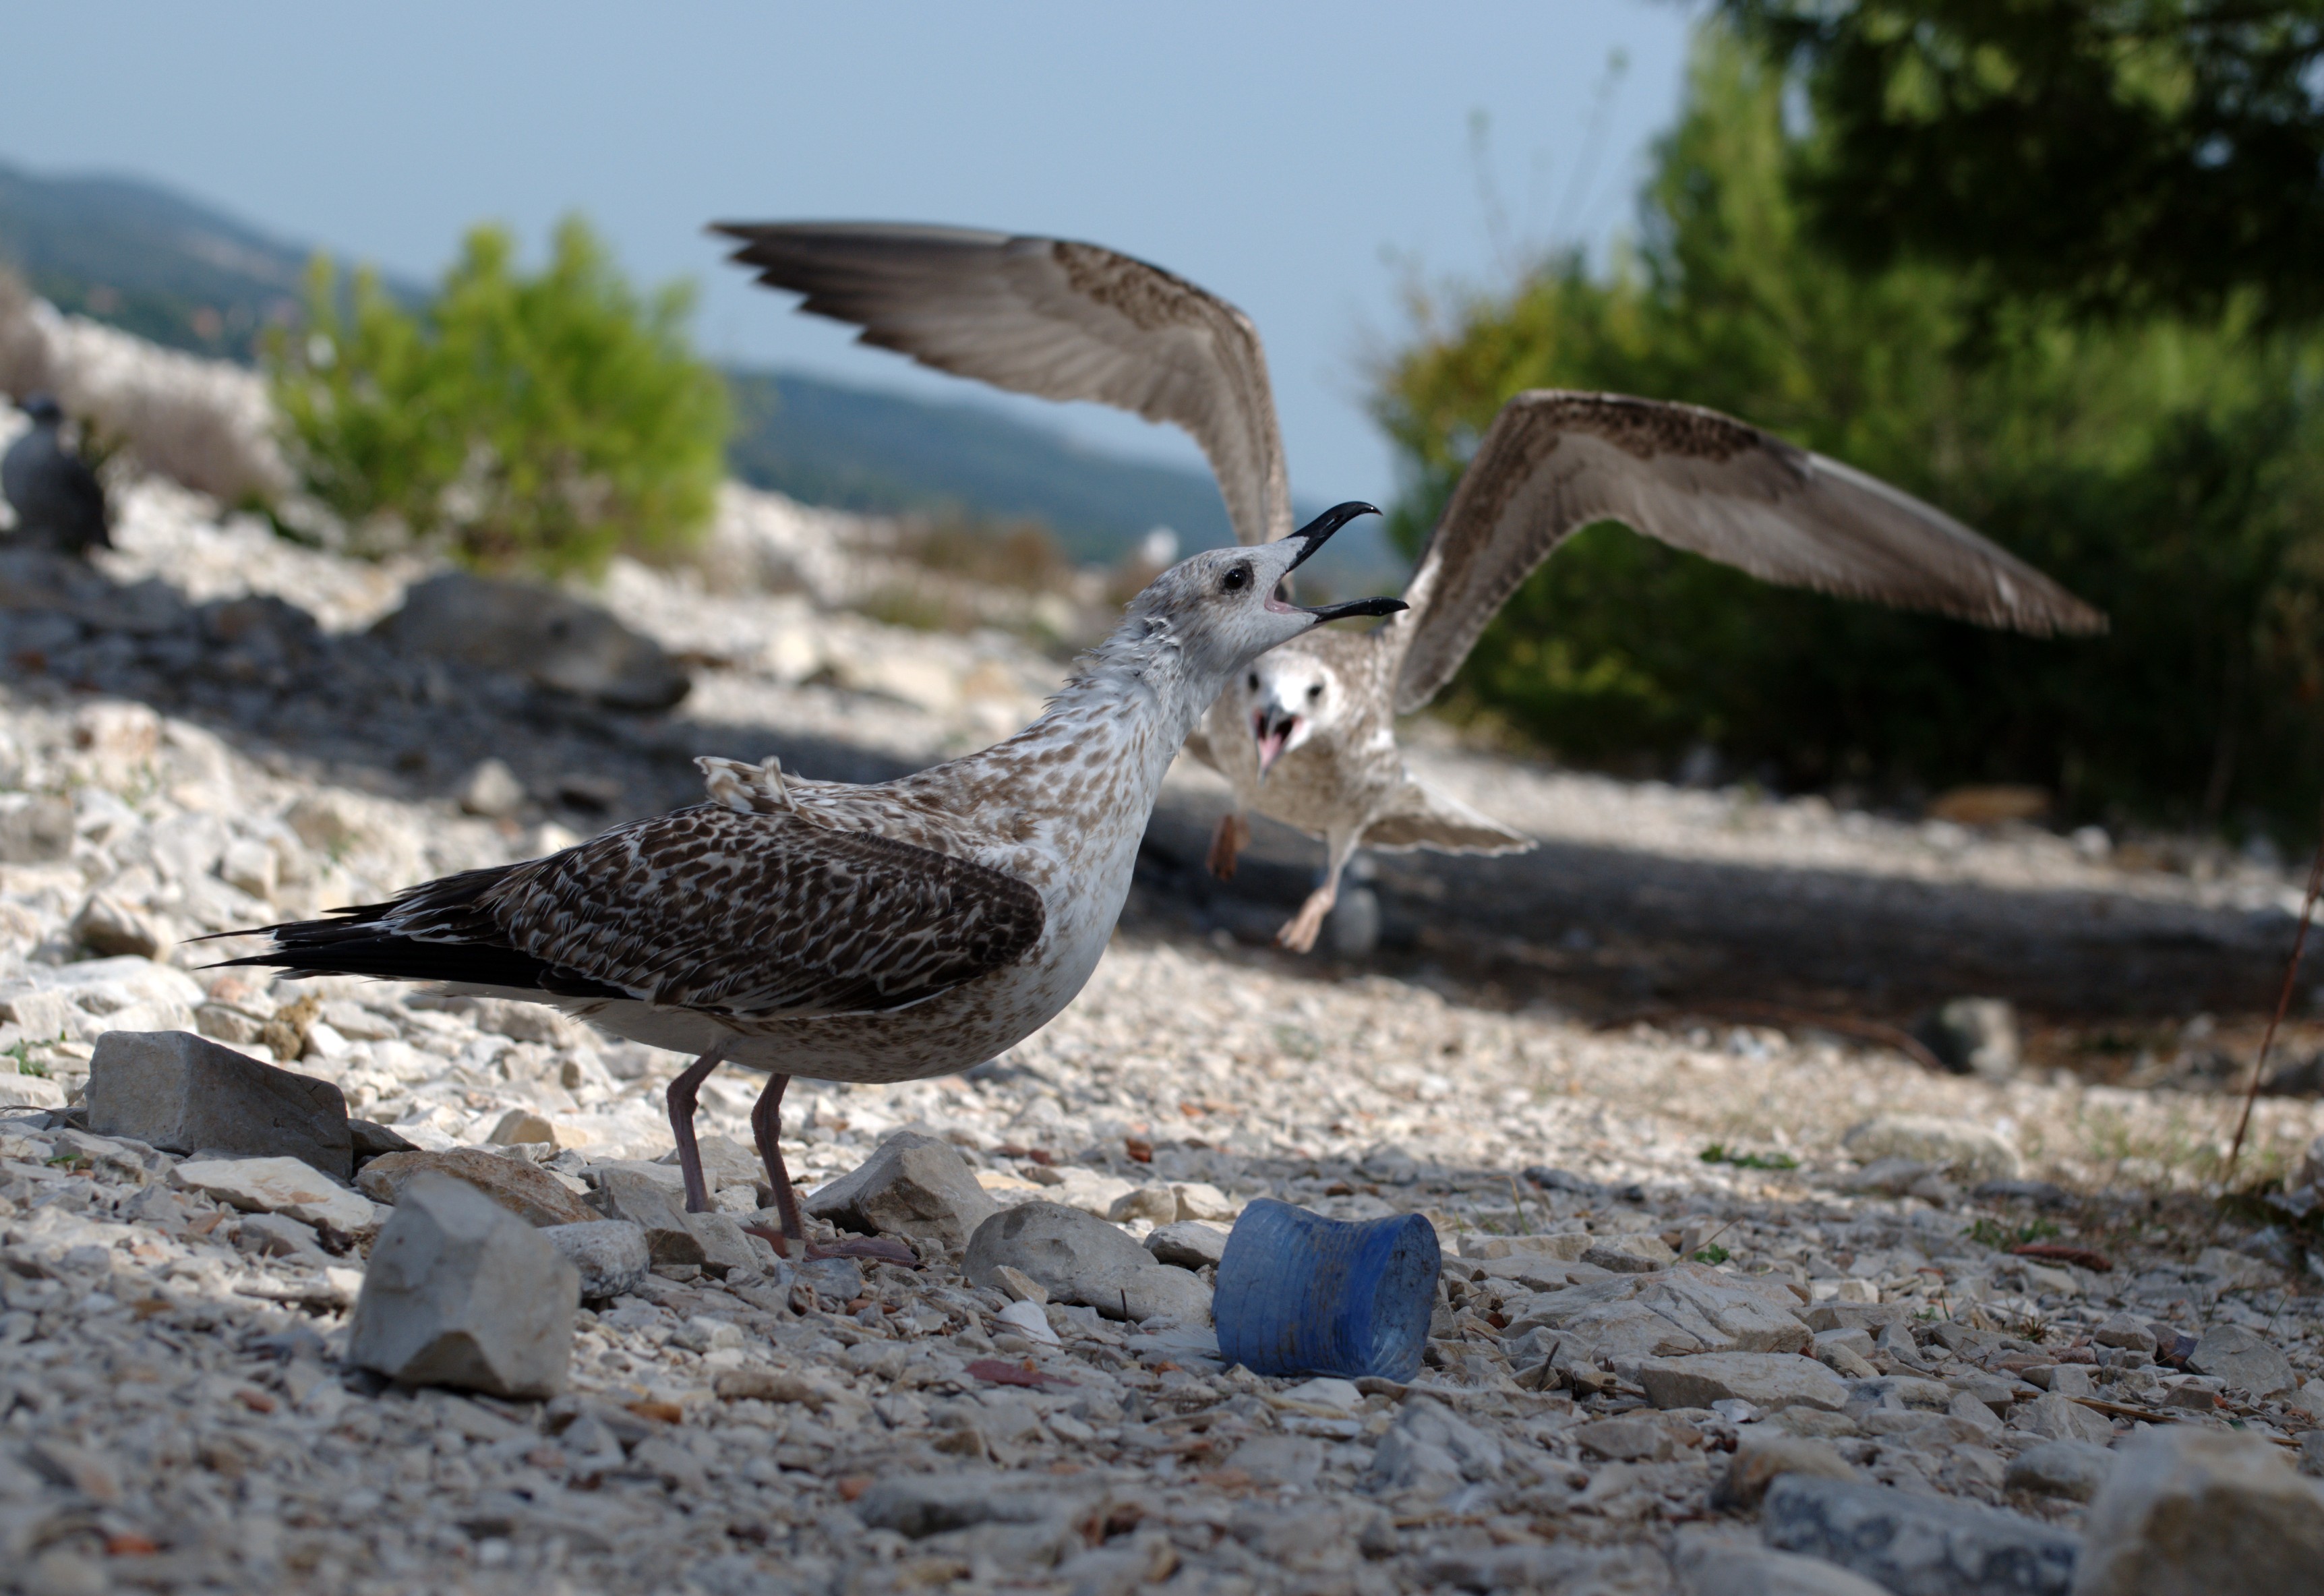
nature, bird, seabird, seagull, wildlife, europe, gull, beak, nikon, fauna, birds, cool image, croatia, vertebrate, abigfave, d80, falcon, istria, naturesfinest, mywinners, shorebird, adriatic, supershot, nikond80, bej, goldstaraward, rovigno, rovinj, jadran, istra, blueribbonwinner, charadriiformes